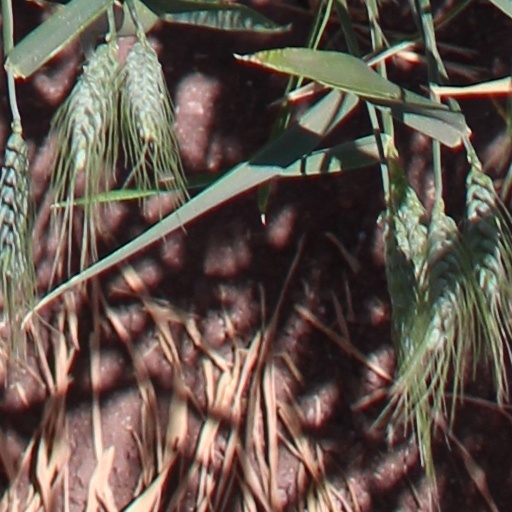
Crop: wheat